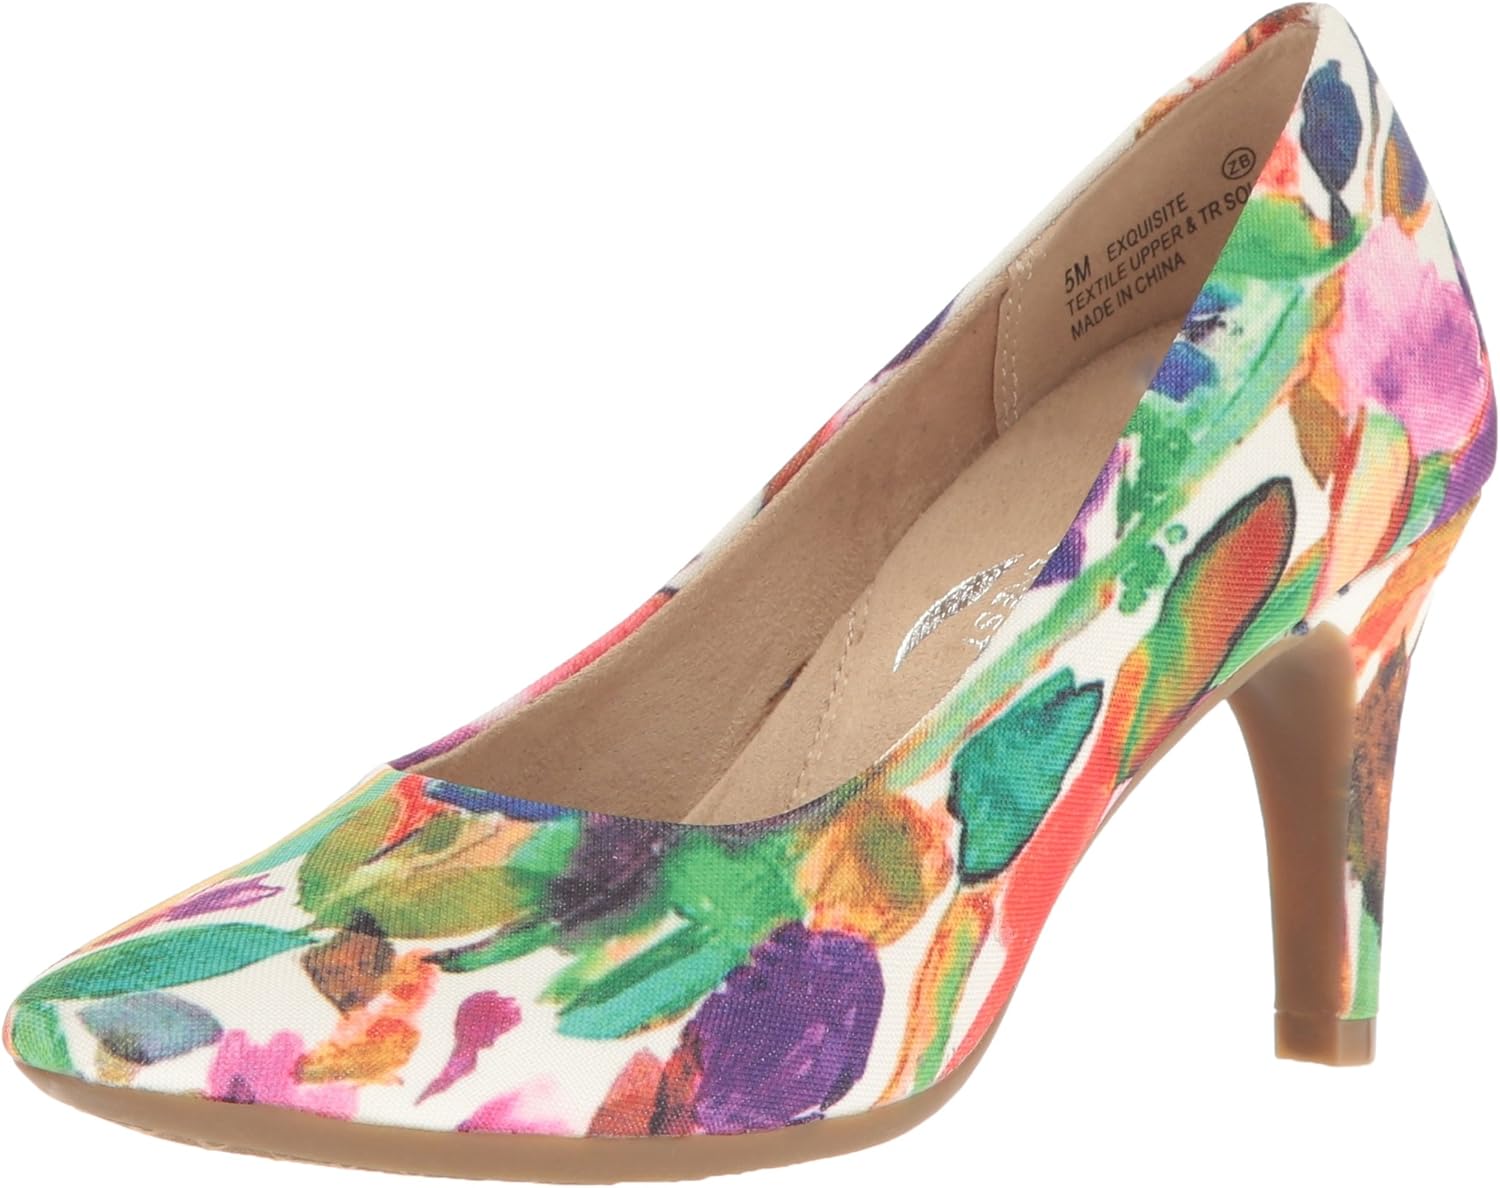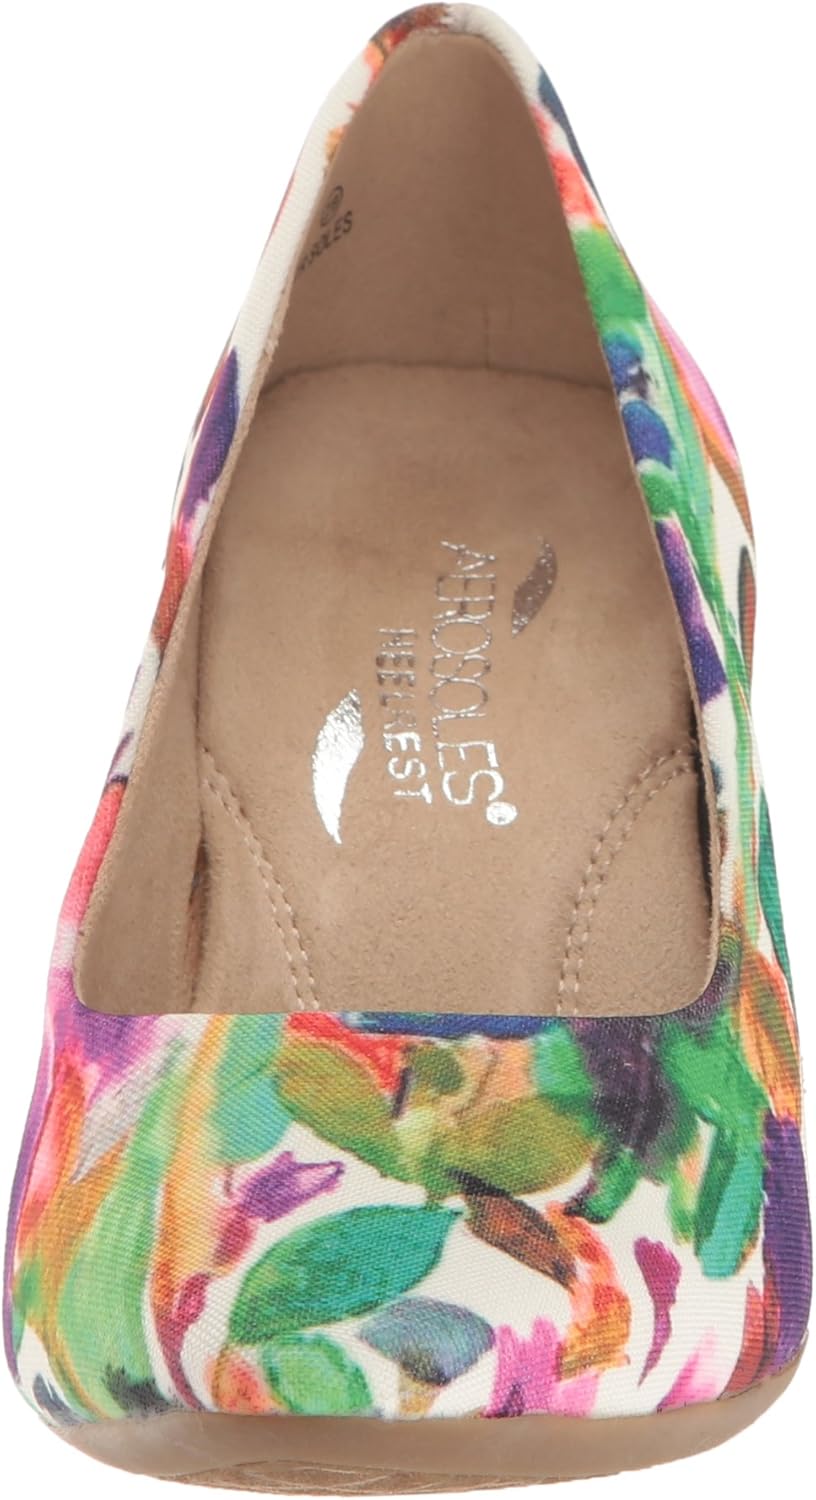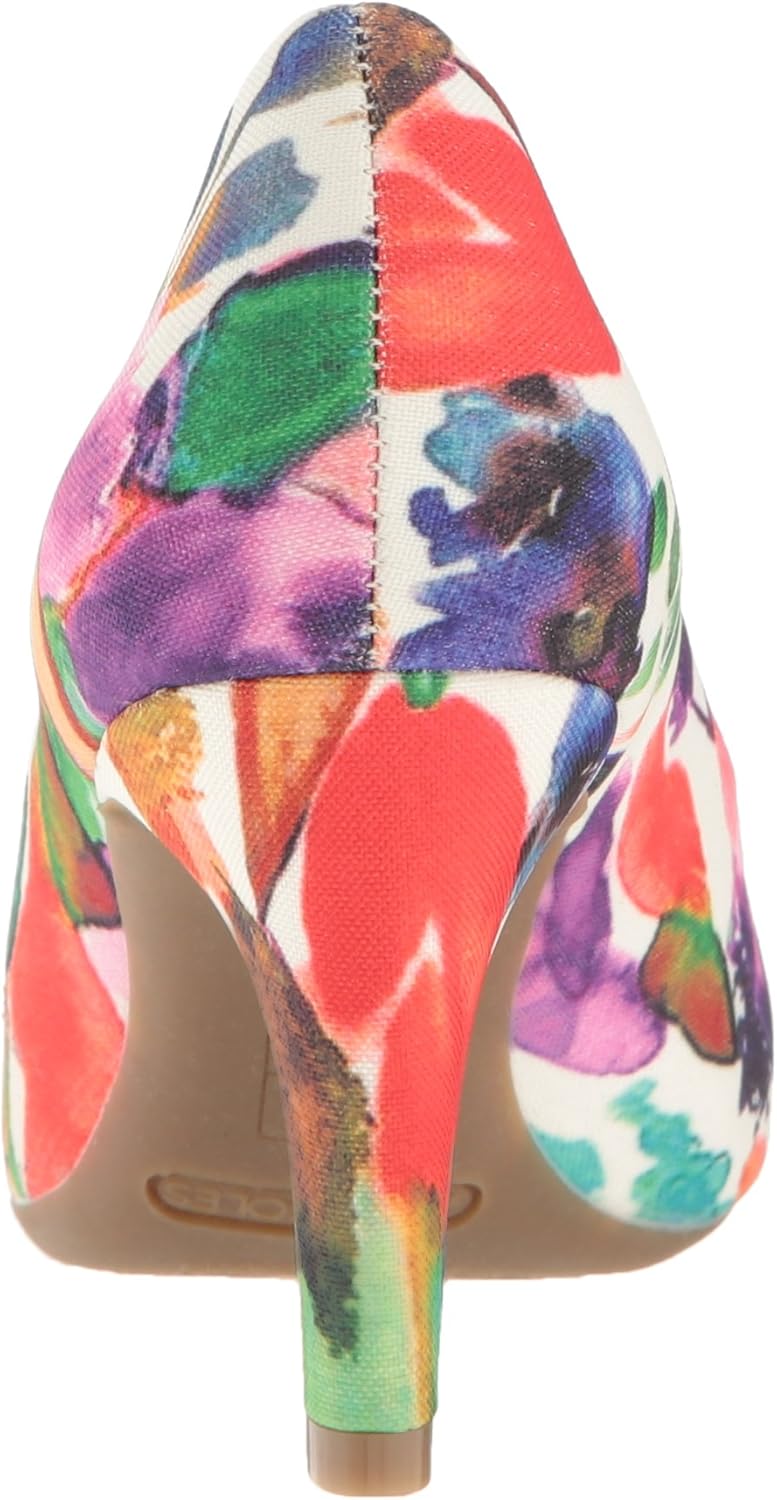
Aerosoles Women's Exquisite dress Pump
Category: AMAZON FASHION
Take your look to the next level with a work-to-wedding pump. The slender heel complements the slight pointed toe – which still gives you ample toe wiggle room – giving this formal shoe a slim line that looks even sleeker on foot. You’ll feel the soothing heel rest technology with each step. Slip on. 3” covered heel.
Features: 100% FLORAL PRINTED FABRIC | Imported | Synthetic sole | Pump | Heel rest technology | Double padded memory foam insole | Sueded sock insole | Diamond pattern sole